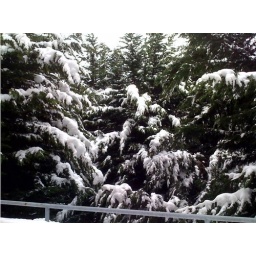
pine trees in snow